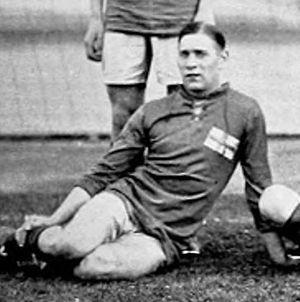
Karl Anselm Ansén est un joueur de football international suédois, qui évoluait au poste d'attaquant.